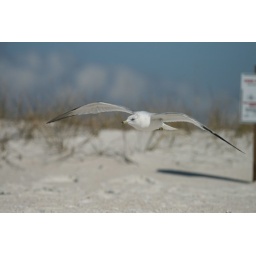
A gull flying low over the sand at St. Andrews State Park, Florida